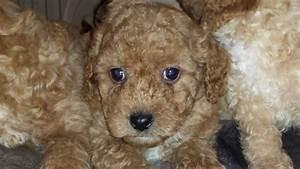
dog